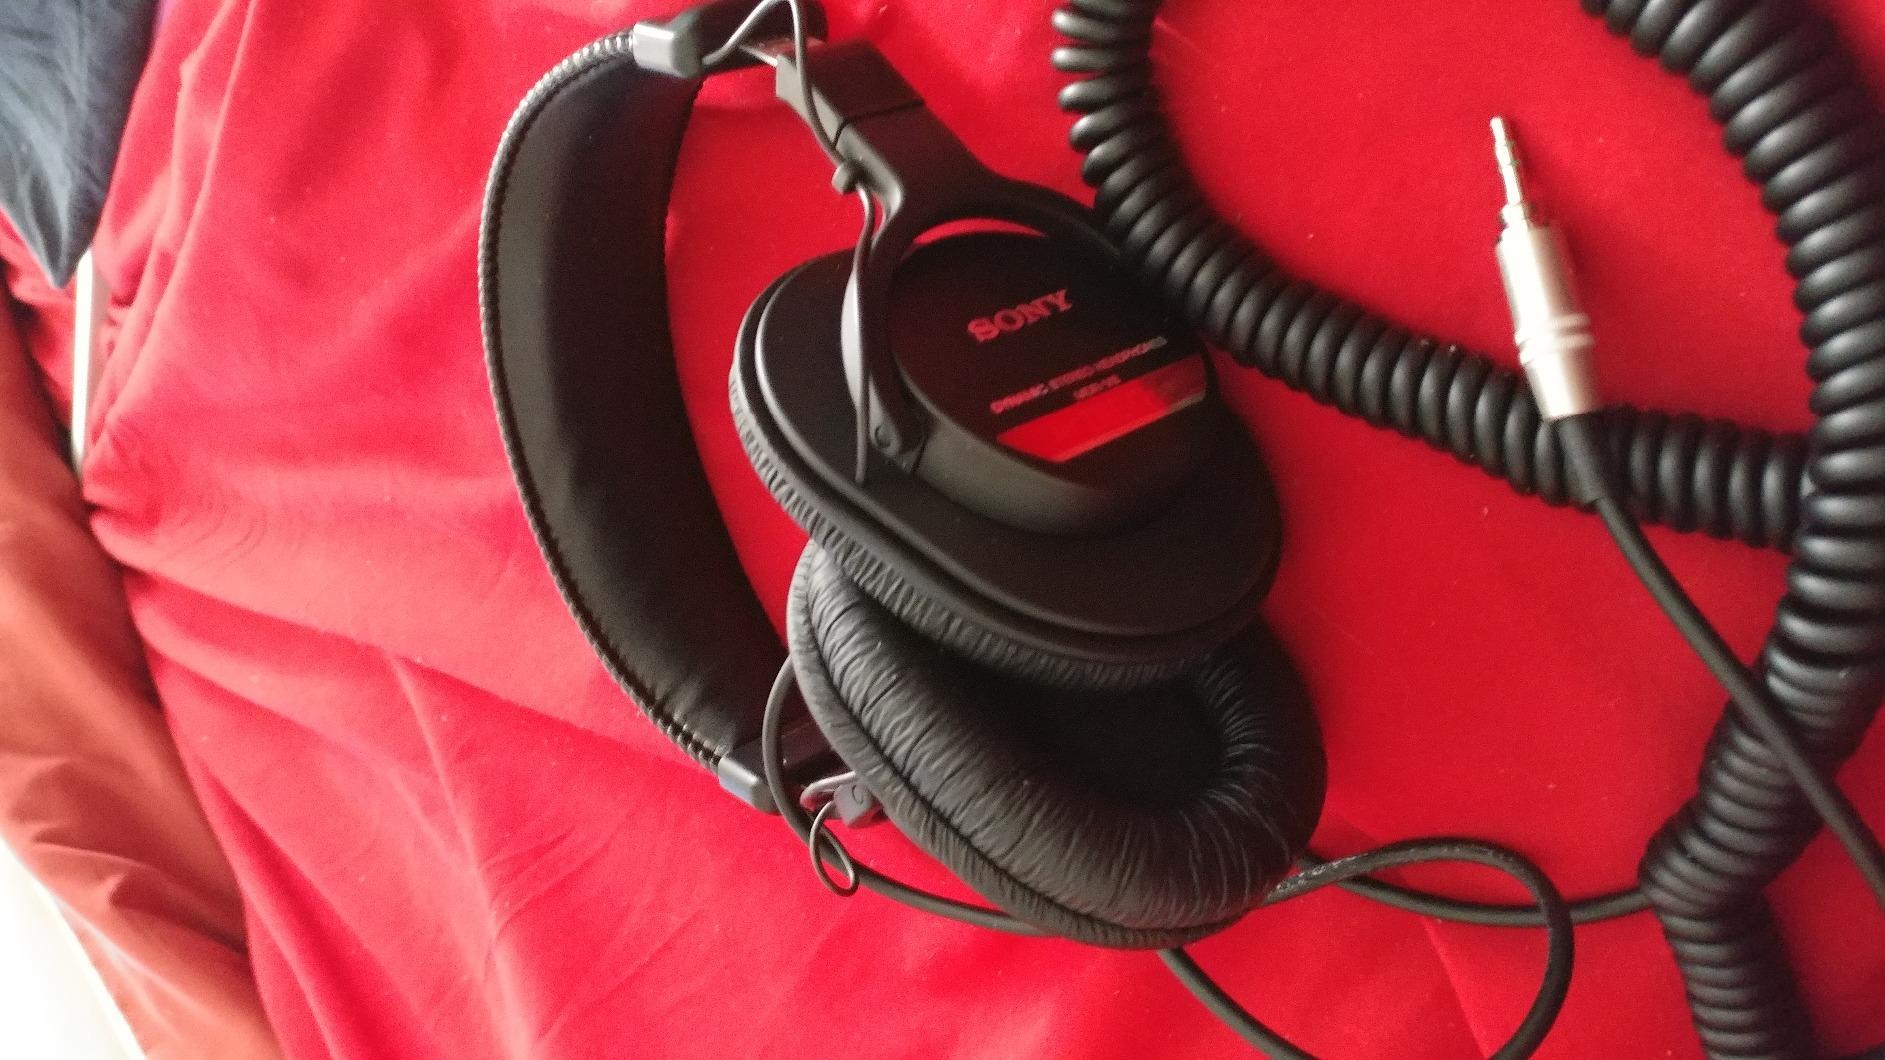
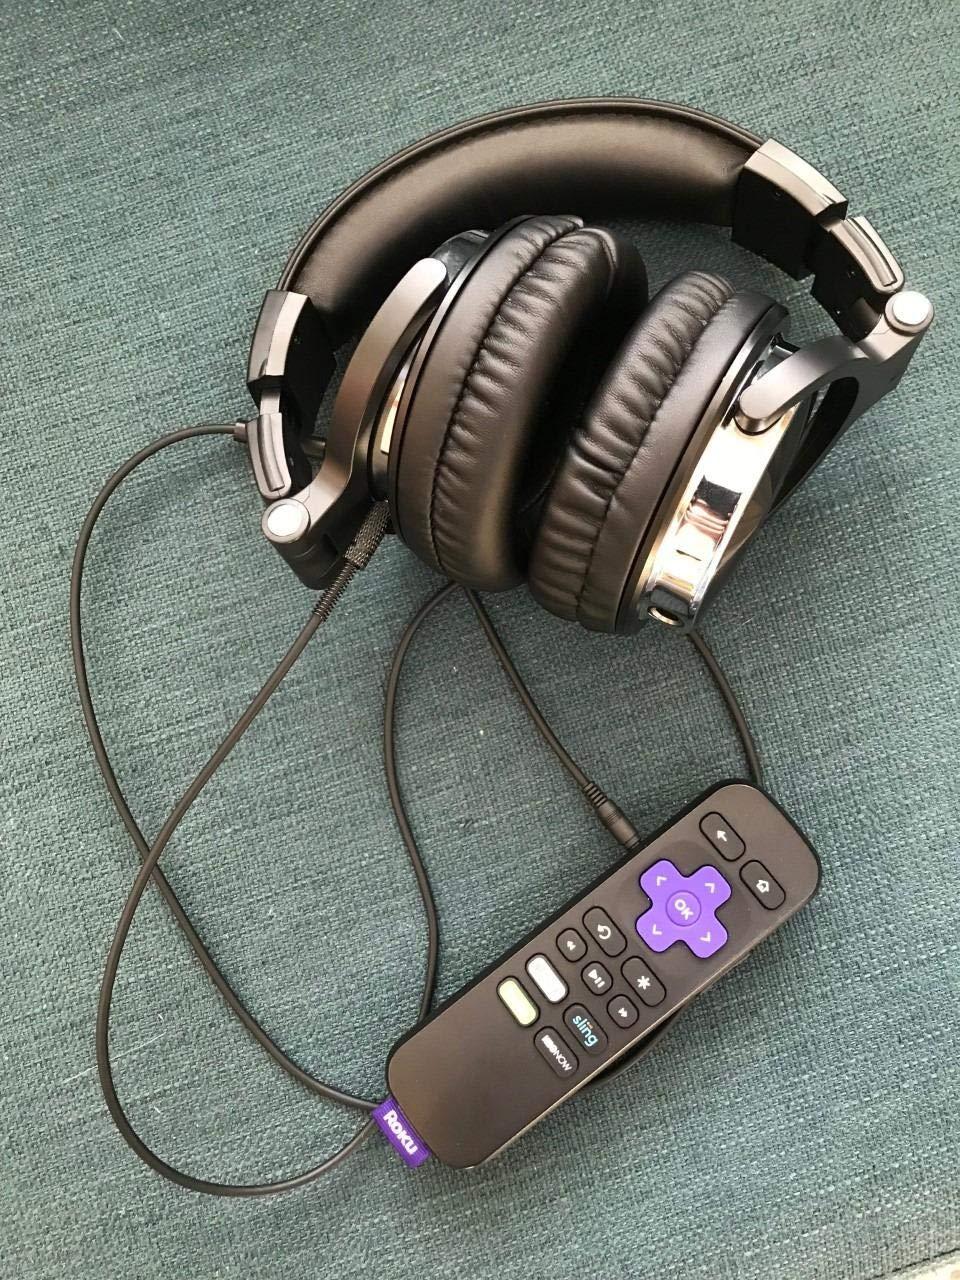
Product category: headphones
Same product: no